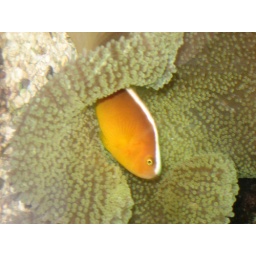
A cute orange fish hiding in coral.